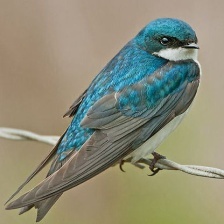
Species: TREE SWALLOW
Scientific name: TACHYCINETA BICOLOR